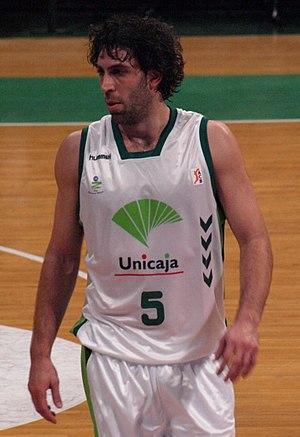
Berni Rodríguez, né le 17 juin 1980 à Malaga, est un joueur espagnol de basket-ball.